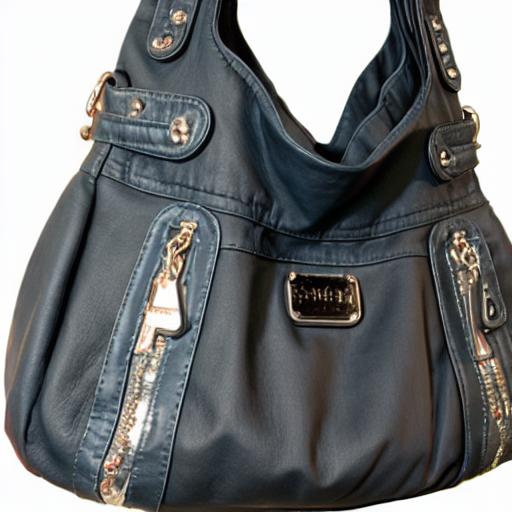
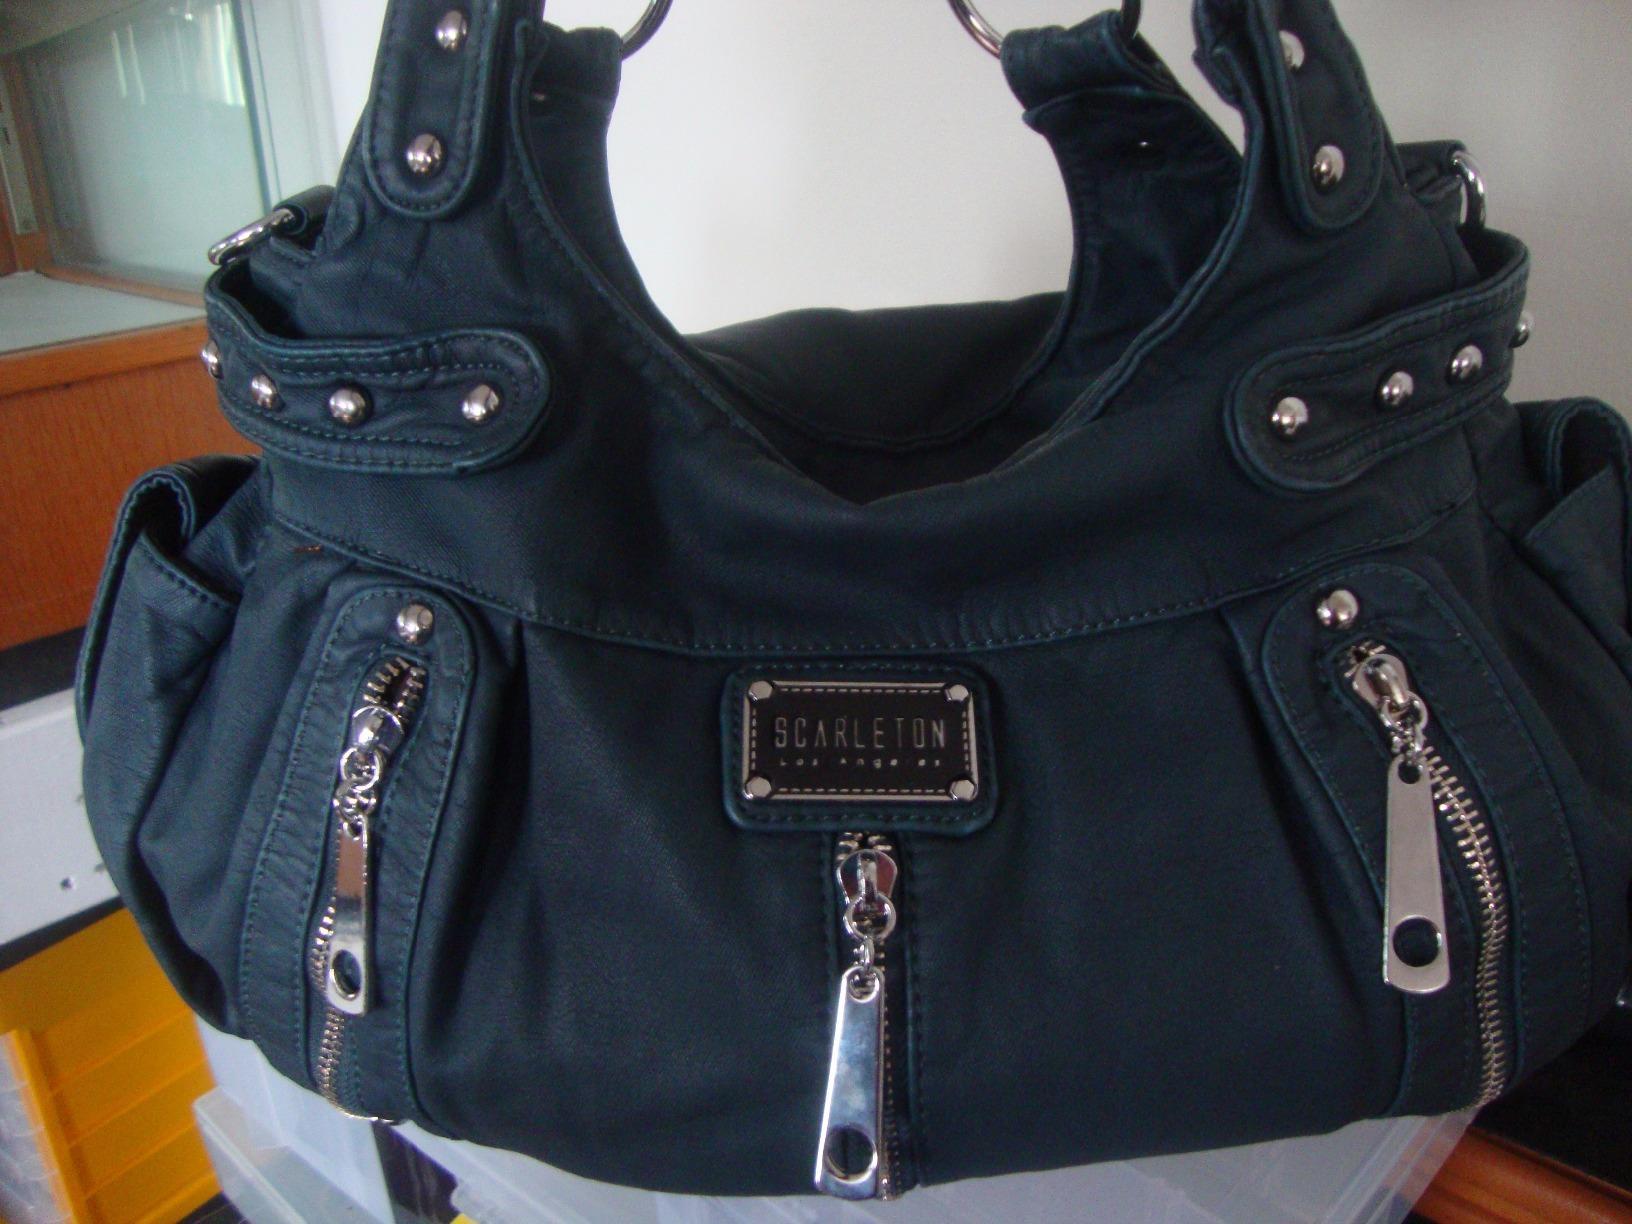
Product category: accessories_handbag
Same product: no